Vladimir Lenin

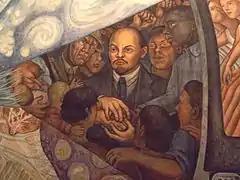
Detail of "Man, Controller of the Universe", a fresco by Diego Rivera in the Palacio de Bellas Artes in Mexico City, depicting Lenin

The Second Congress of the Communist International opened in Petrograd's Smolny Institute in July 1920, representing the last time that Lenin visited a city other than Moscow. There, he encouraged foreign delegates to emulate the Bolsheviks' seizure of power and abandoned his longstanding viewpoint that capitalism was a necessary stage in societal development, instead, encouraging those nations under colonial occupation to transform their pre-capitalist societies directly into socialist ones. For this conference, he authored "", a short book articulating his criticism of elements within the British and German communist parties who refused to enter their nations' parliamentary systems and trade unions; instead, he urged them to do so to advance the revolutionary cause. The conference had to be suspended for several days due to the ongoing war with Poland, and was relocated to Moscow, where it continued to hold sessions until August. Lenin's predicted world revolution did not materialise, as the Hungarian communist government was overthrown, and the German Marxist uprisings suppressed.